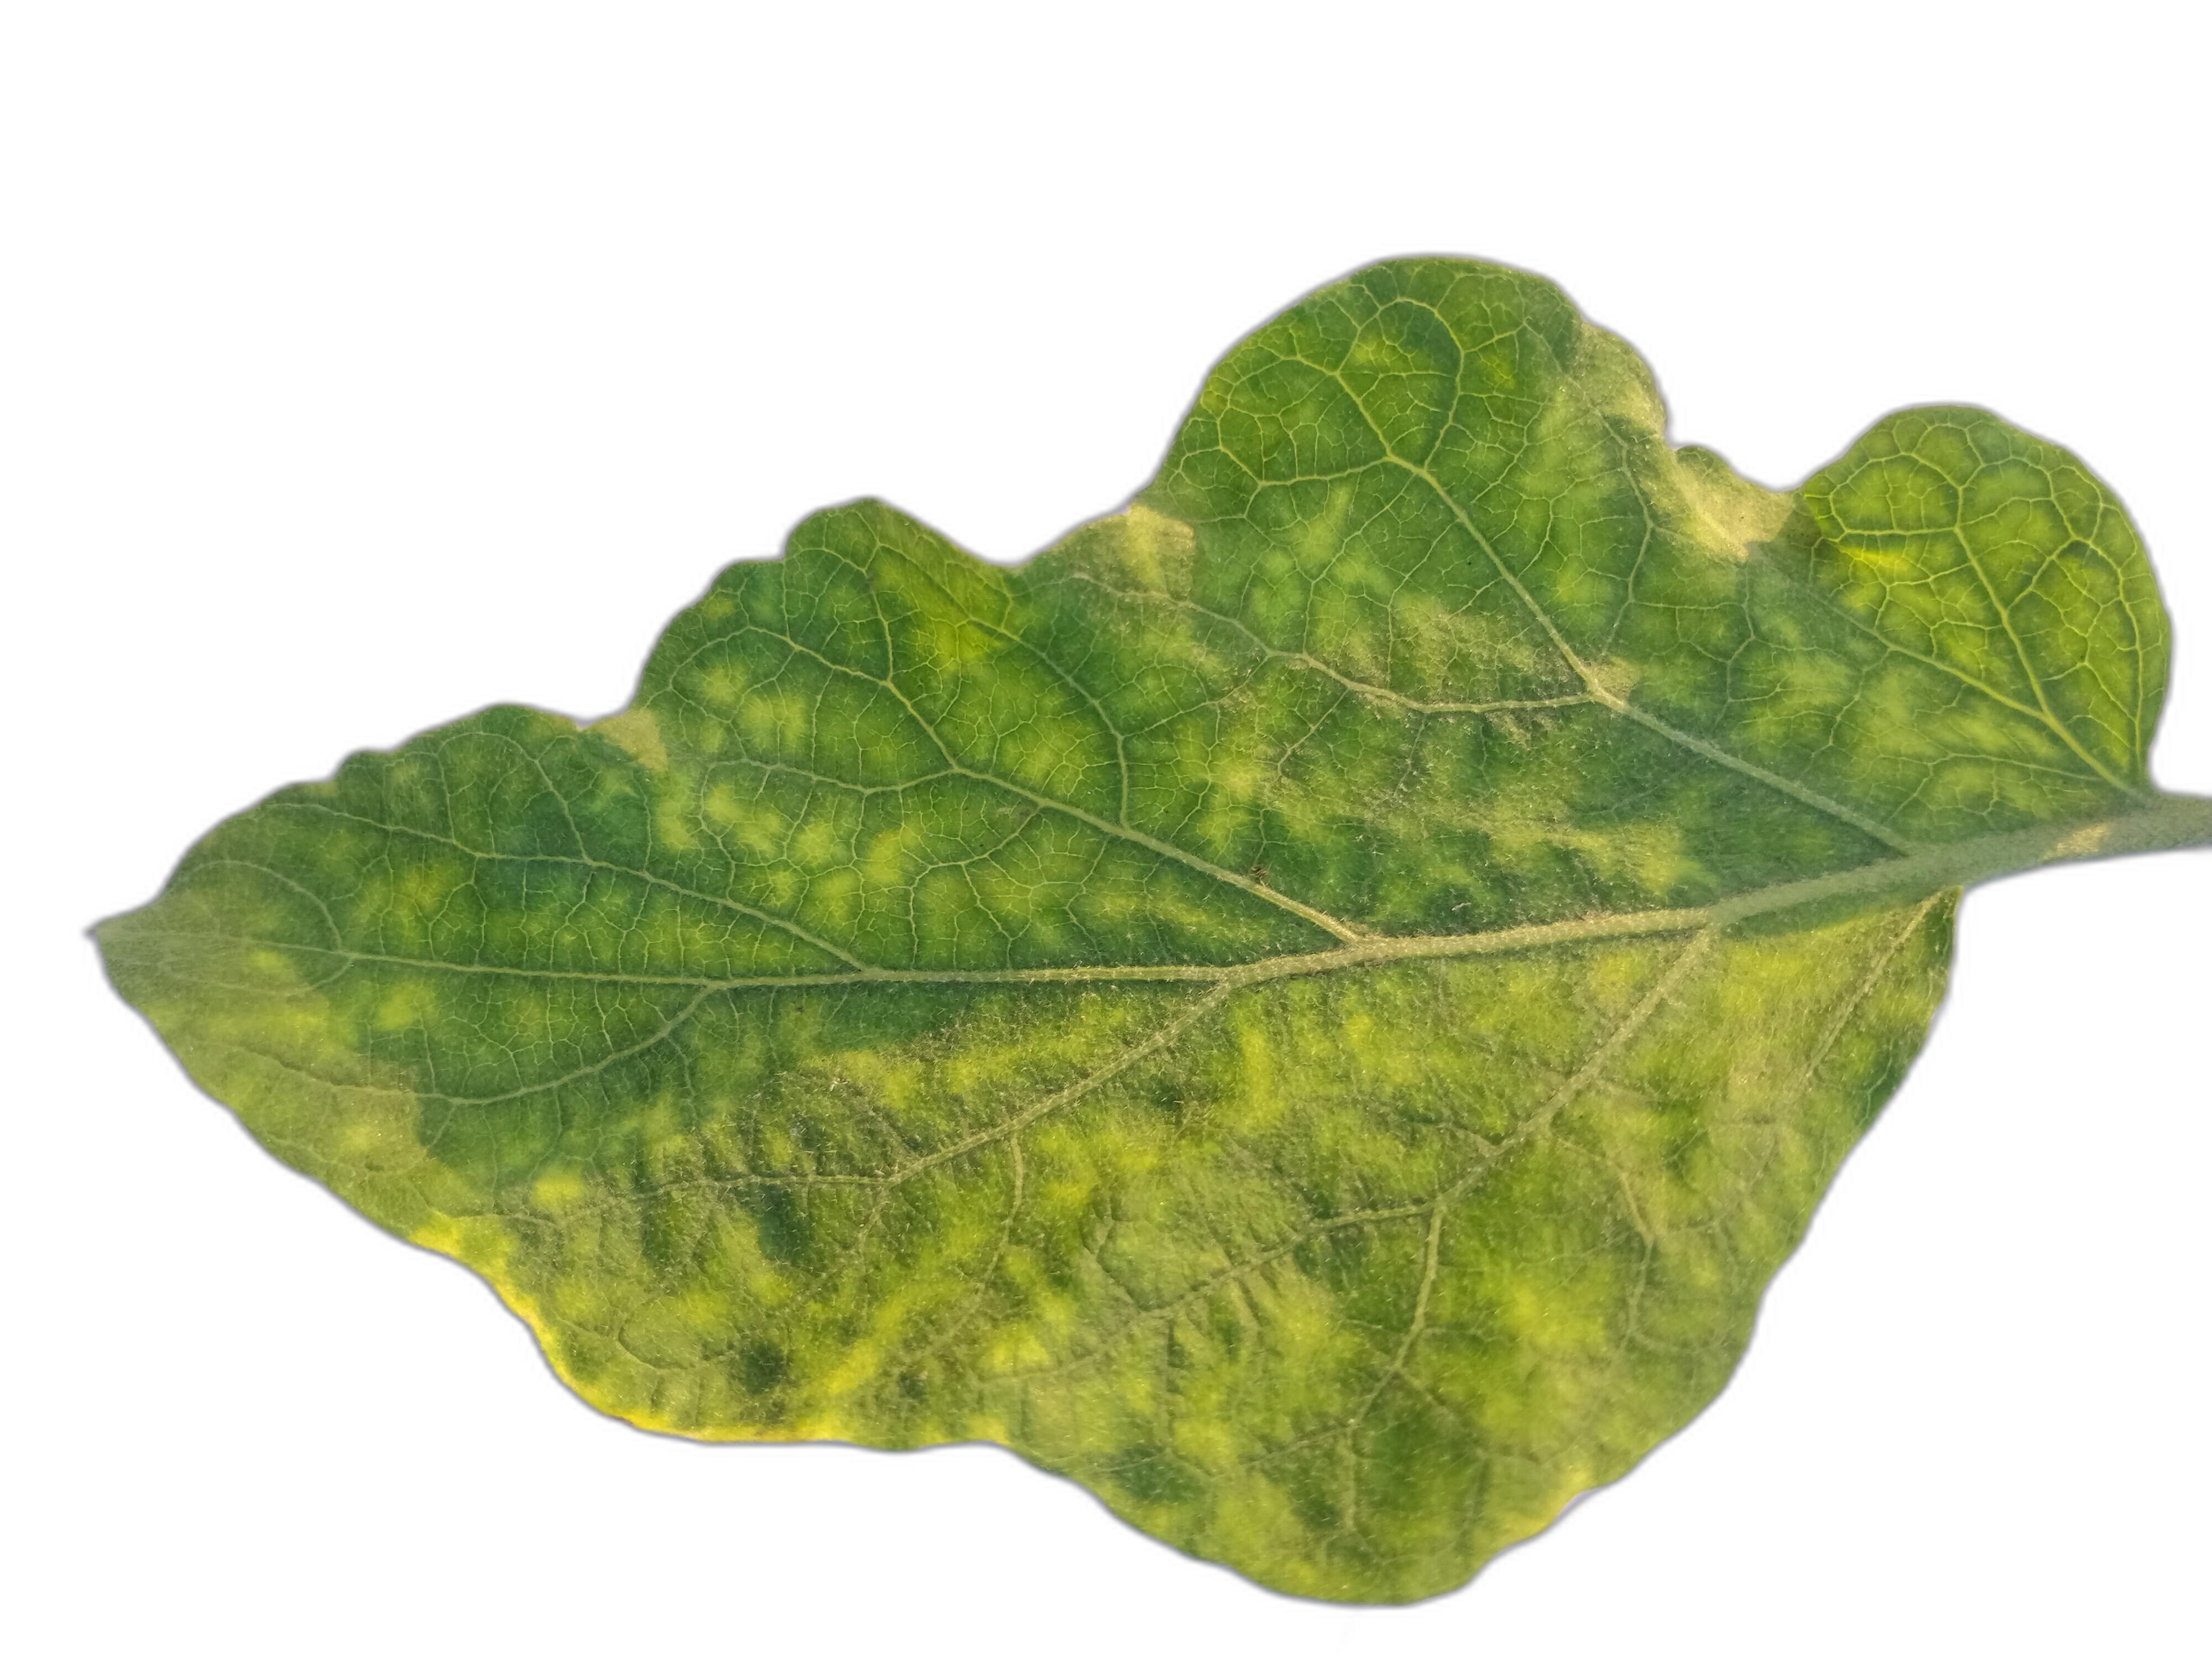
Label: Mosaic Virus Disease